Alison Burton

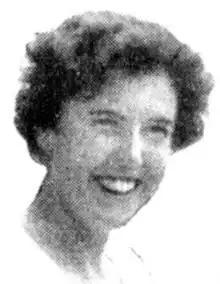
Alison Burton in 1940

Alison Violet Burton (3 November 1921 – 9 June 2014) was a left-handed Australian tennis player. She and Joyce Wood won the girls' doubles competition at the Australian Championships (now the Australian Open) in 1938, 1939 and 1940.